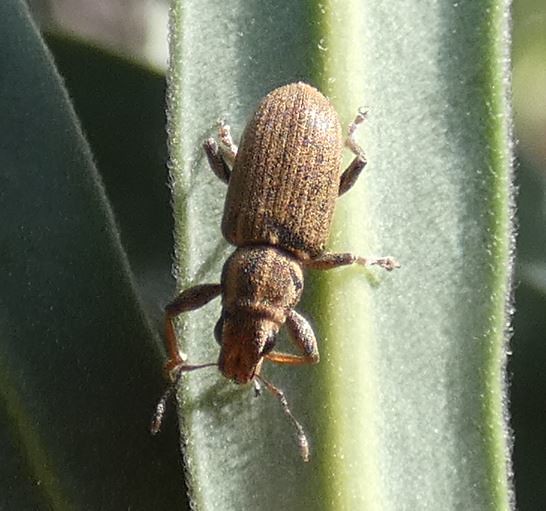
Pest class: pea_leaf_weevil